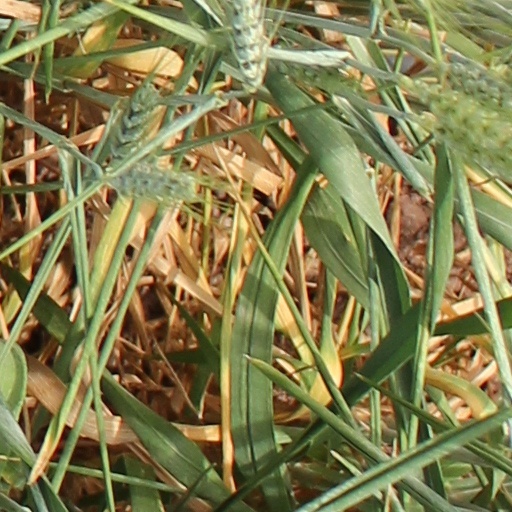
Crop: wheat